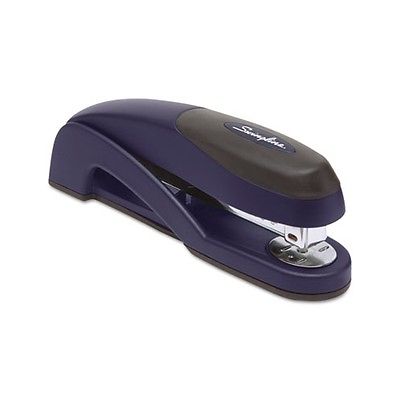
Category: stapler